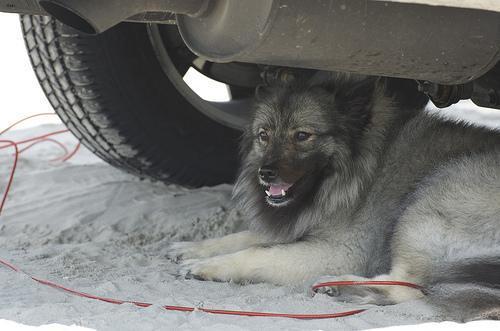
keeshond